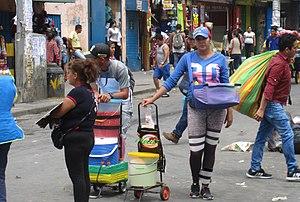
La crise des réfugiés vénézuéliens, également connue sous le nom de diaspora bolivarienne, est qualifiée par l’Organisation des Nations unies comme le déplacement de population le plus massif de l’histoire récente de l’Amérique latine. Elle concerne, notamment depuis 2015 avec sa phase critique, l'émigration de millions de Vénézuéliens de leur pays d'origine sous les présidences de Hugo Chávez et Nicolás Maduro et a pour origine principale la crise économique vénézuélienne débutée en 2012. La tendance d'émigration a été observée dès l’année 2000 avec l'accession d'Hugo Chávez à la présidence du Venezuela et le début de la Révolution bolivarienne.